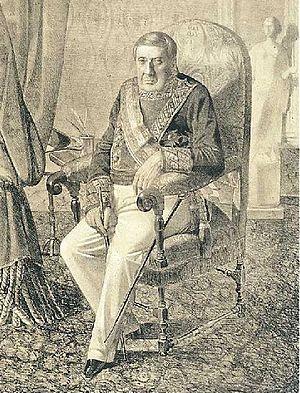
Juan de la Cruz Mourgeón y Achet était un général espagnol et un administrateur colonial. Il combattit pendant la guerre d'Indépendance de l'Espagne contre la France et dans la vice-royauté de Nouvelle-Grenade contre les rebelles désirant l'indépendance. De 1819 à 1821 il fut vice-roi de la Nouvelle-Grenade et il en fut le dernier.